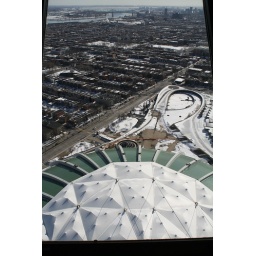
The roof of the main arena is suspended from the tower hanging ominously over it.